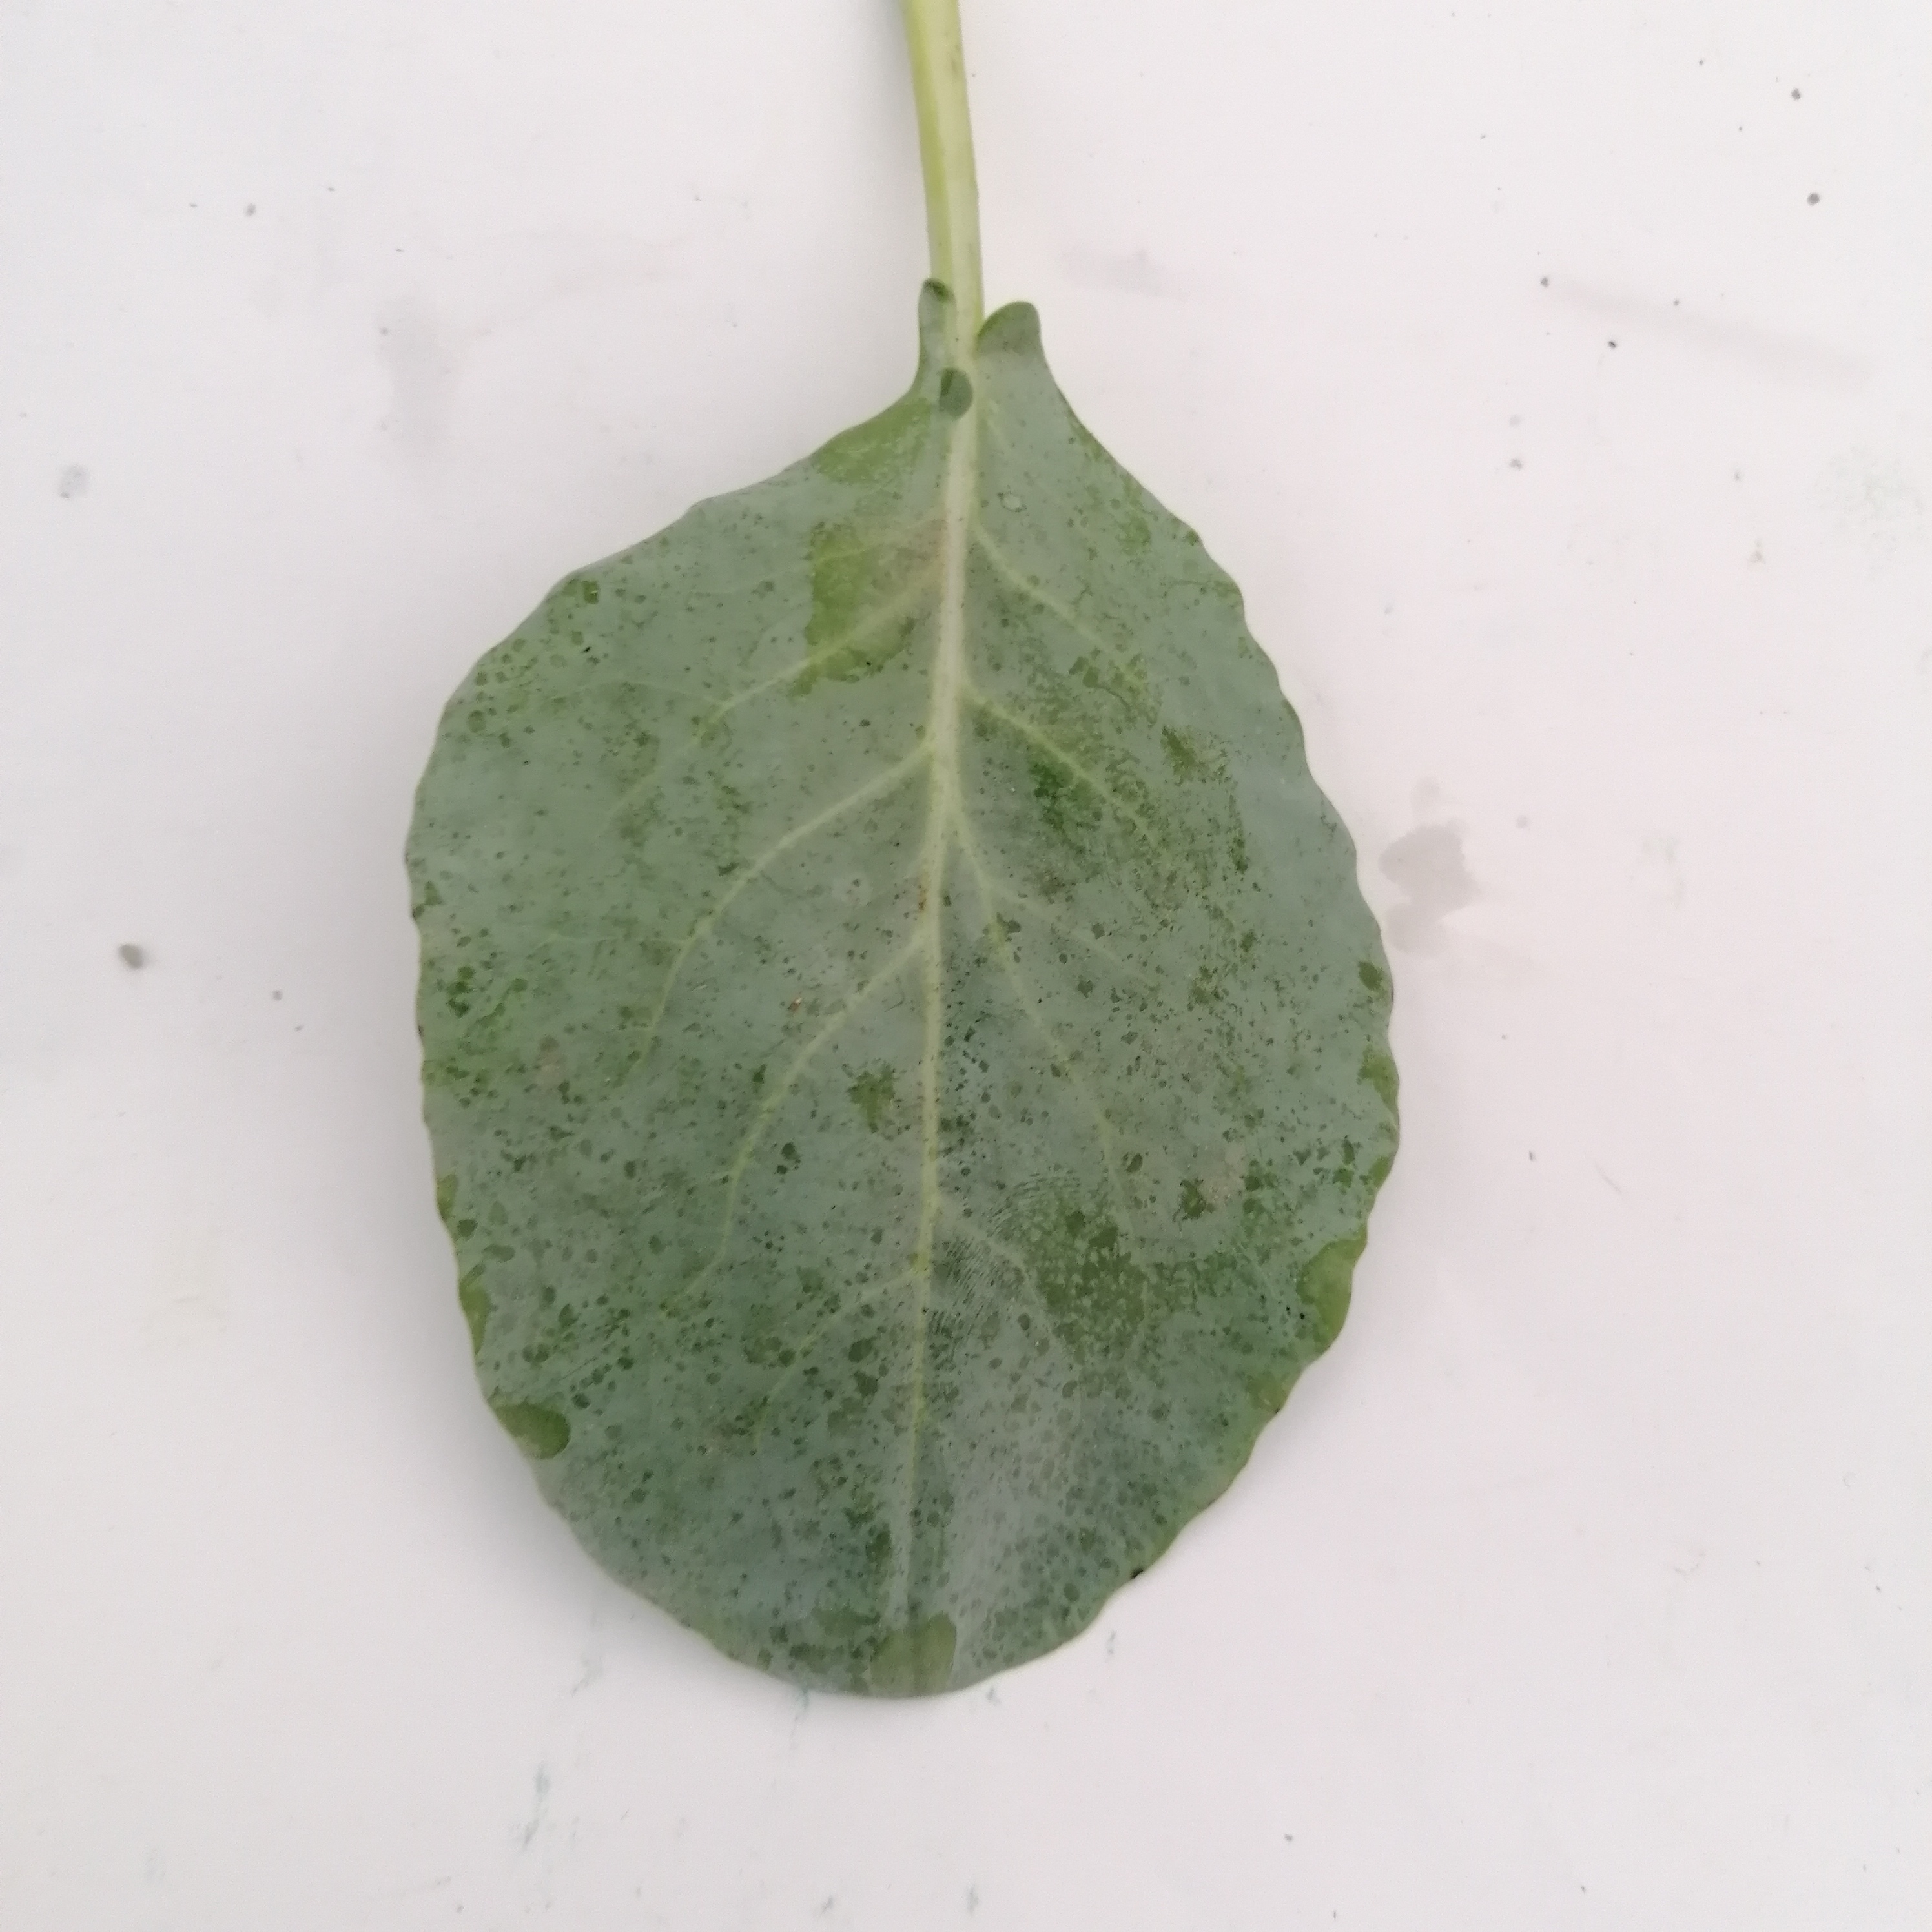
Label: Healthy